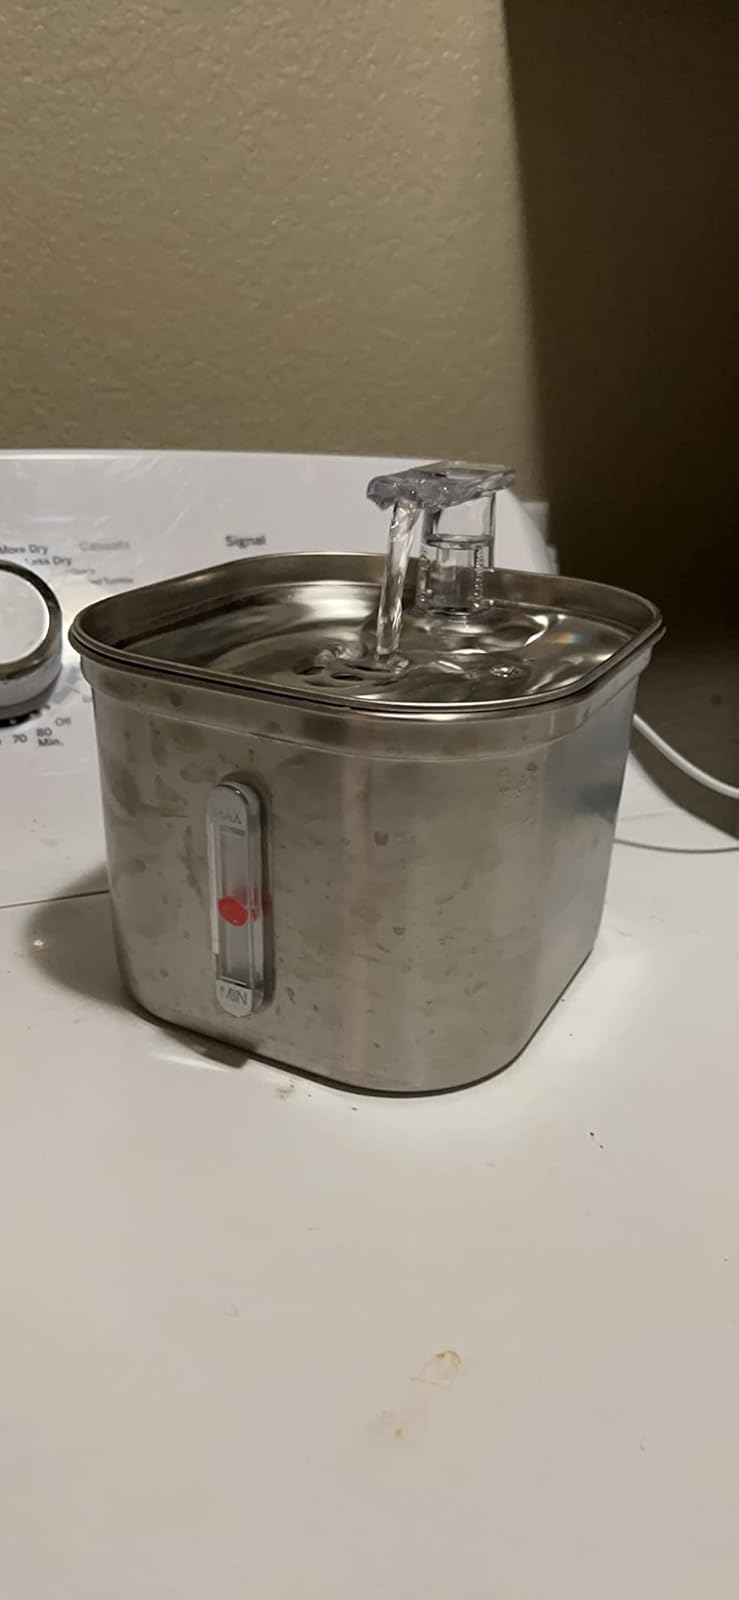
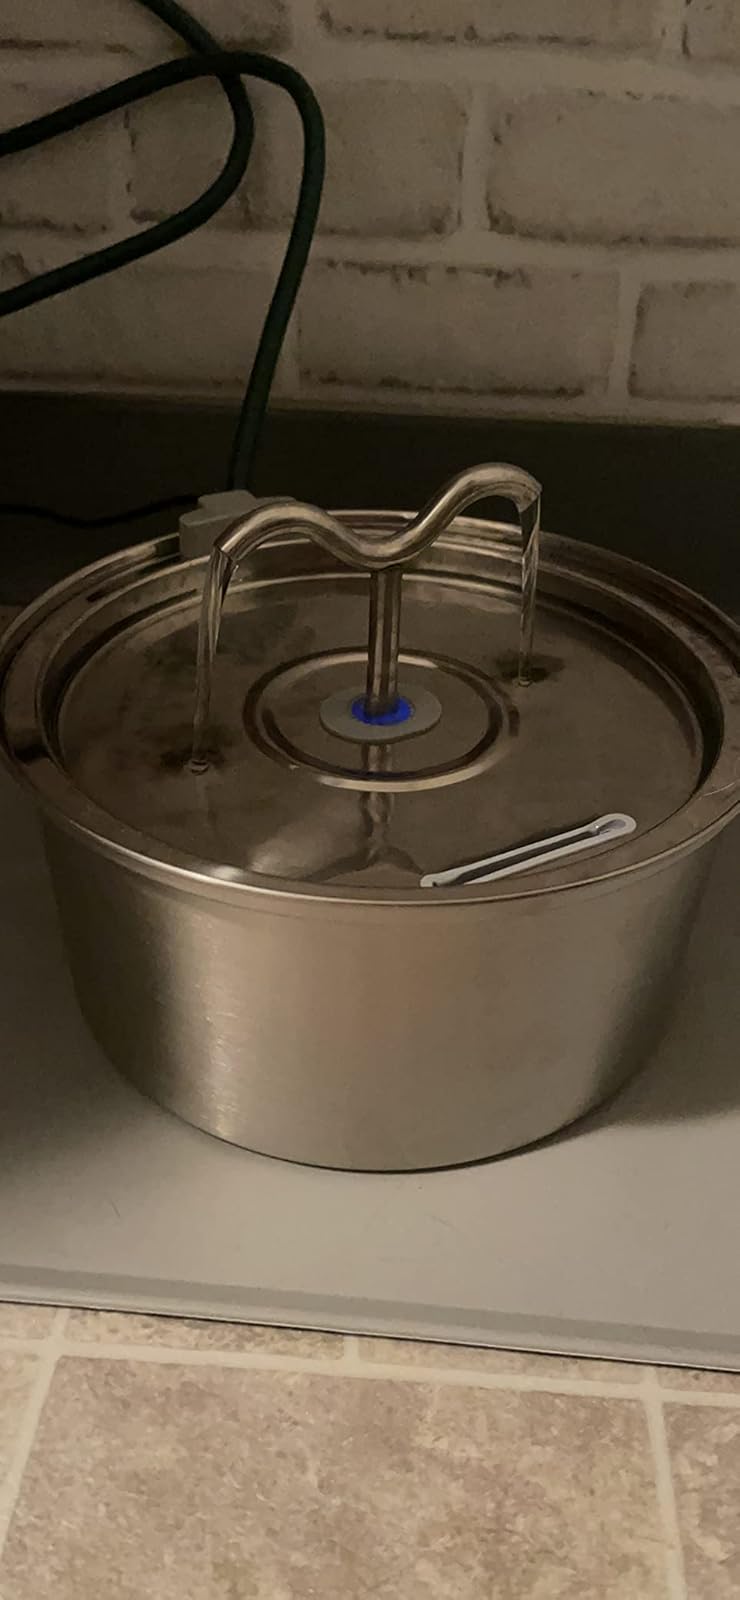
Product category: items_bowl
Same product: no